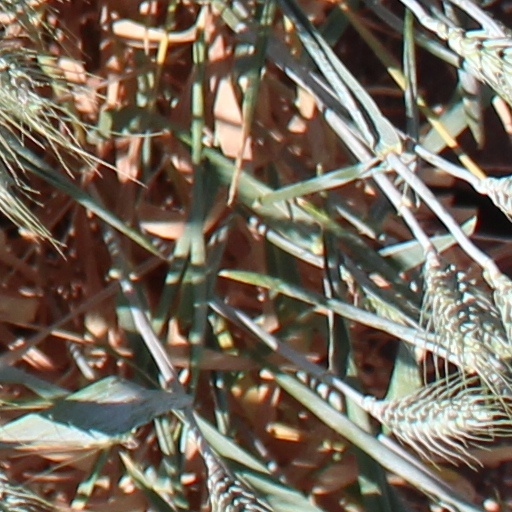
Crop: wheat